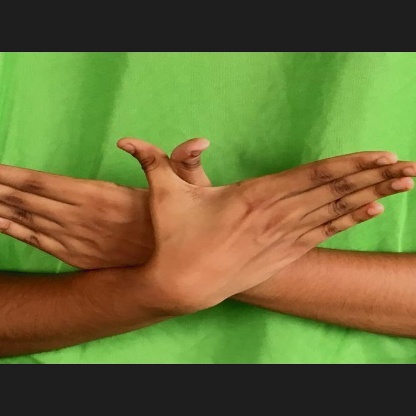
Mudra: Garuda